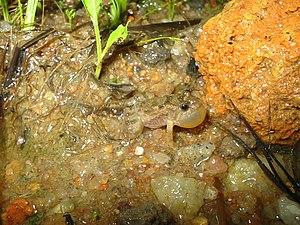
Pseudopaludicola mystacalis est une espèce d'amphibiens de la famille des Leptodactylidae.